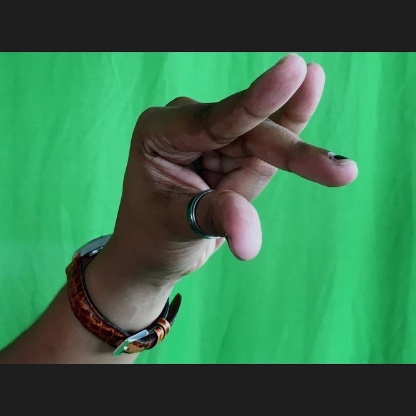
Mudra: Kangulam